Phantom pain

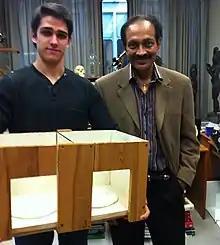
Ramachandran (right) with his original mirror box

In addition to peripheral mechanisms, spinal mechanisms are thought to have an influencing role in the development of phantom pain. Peripheral nerve injury can lead to the degeneration of C fibers in the dorsal horn of the spinal cord, and terminating A fibers may subsequently branch into the same lamina. If this occurs, A fiber inputs could be reported as noxious stimuli. Substance P, involved in the transmission of pain signals, is usually expressed by Aδ and C fibers, but following peripheral nerve damage, substance P is expressed by Aβ fibers. This leads to hyperexcitability of the spinal cord, which usually occurs only in the presence of noxious stimuli. These changes to the nerve fiber inputs may also lead to an expansion of the neuronal receptive fields, such that previously non-noxious stimuli are now interpreted as noxious. This process of hyperexcitability and receptive field changes is broadly referred to as central sensitization. It is also known that increased expression of glutamate and NMDA, coupled with decreased inhibition from GABAergic neurons, further contributes to the mechanism of central sensitization. However, because patients with complete spinal cord injury have experienced phantom pain, there must also be an underlying central mechanism within the brain.